David I. Hammergren

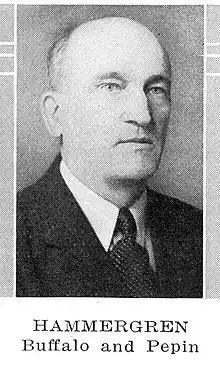
David I. Hammergren

David Immanuel Hammergren (June 16, 1875 – August 13, 1944) was a member of the Minnesota House of Representatives and the Wisconsin State Assembly.